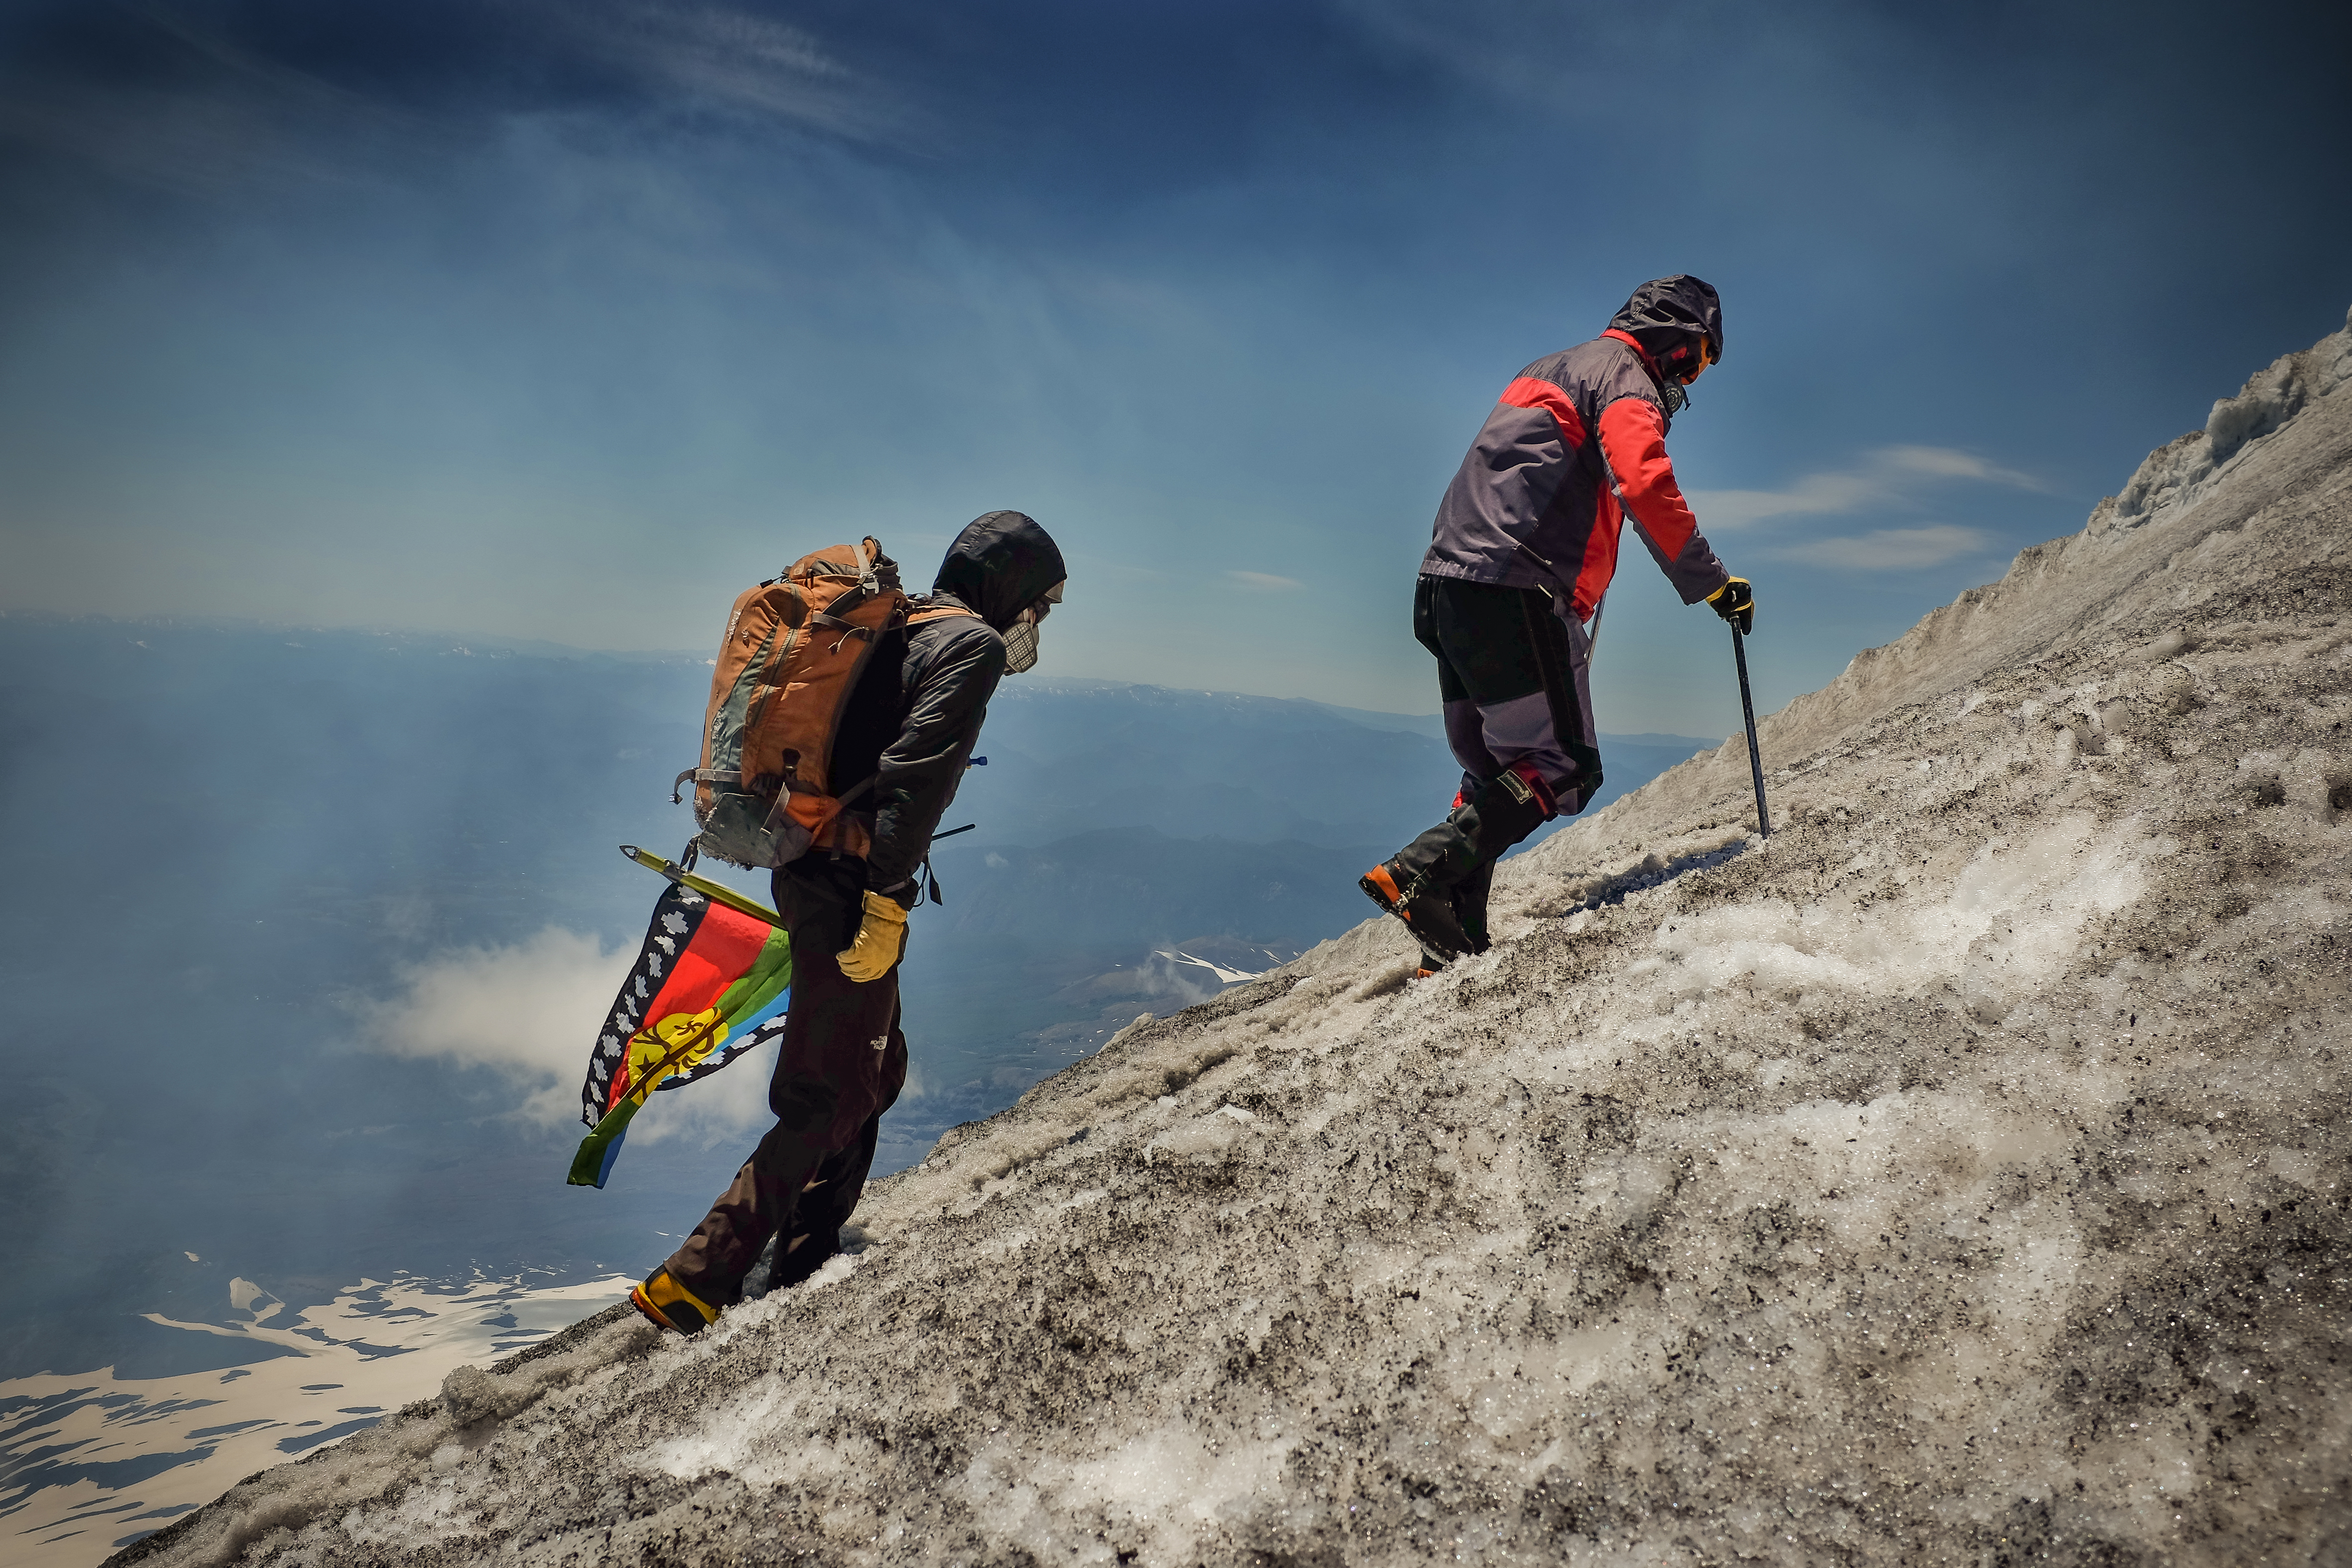
mountain, snow, adventure, mountain range, recreation, fujifilm, extreme sport, ridge, summit, chile, climb, mountaineering, sports, mountainclimbing, x100, bandera, fuji, x100s, freeride, villarica, mapuche, goingup, banderamapuche, ski touring, ski mountaineering, outdoor recreation, sport climbing